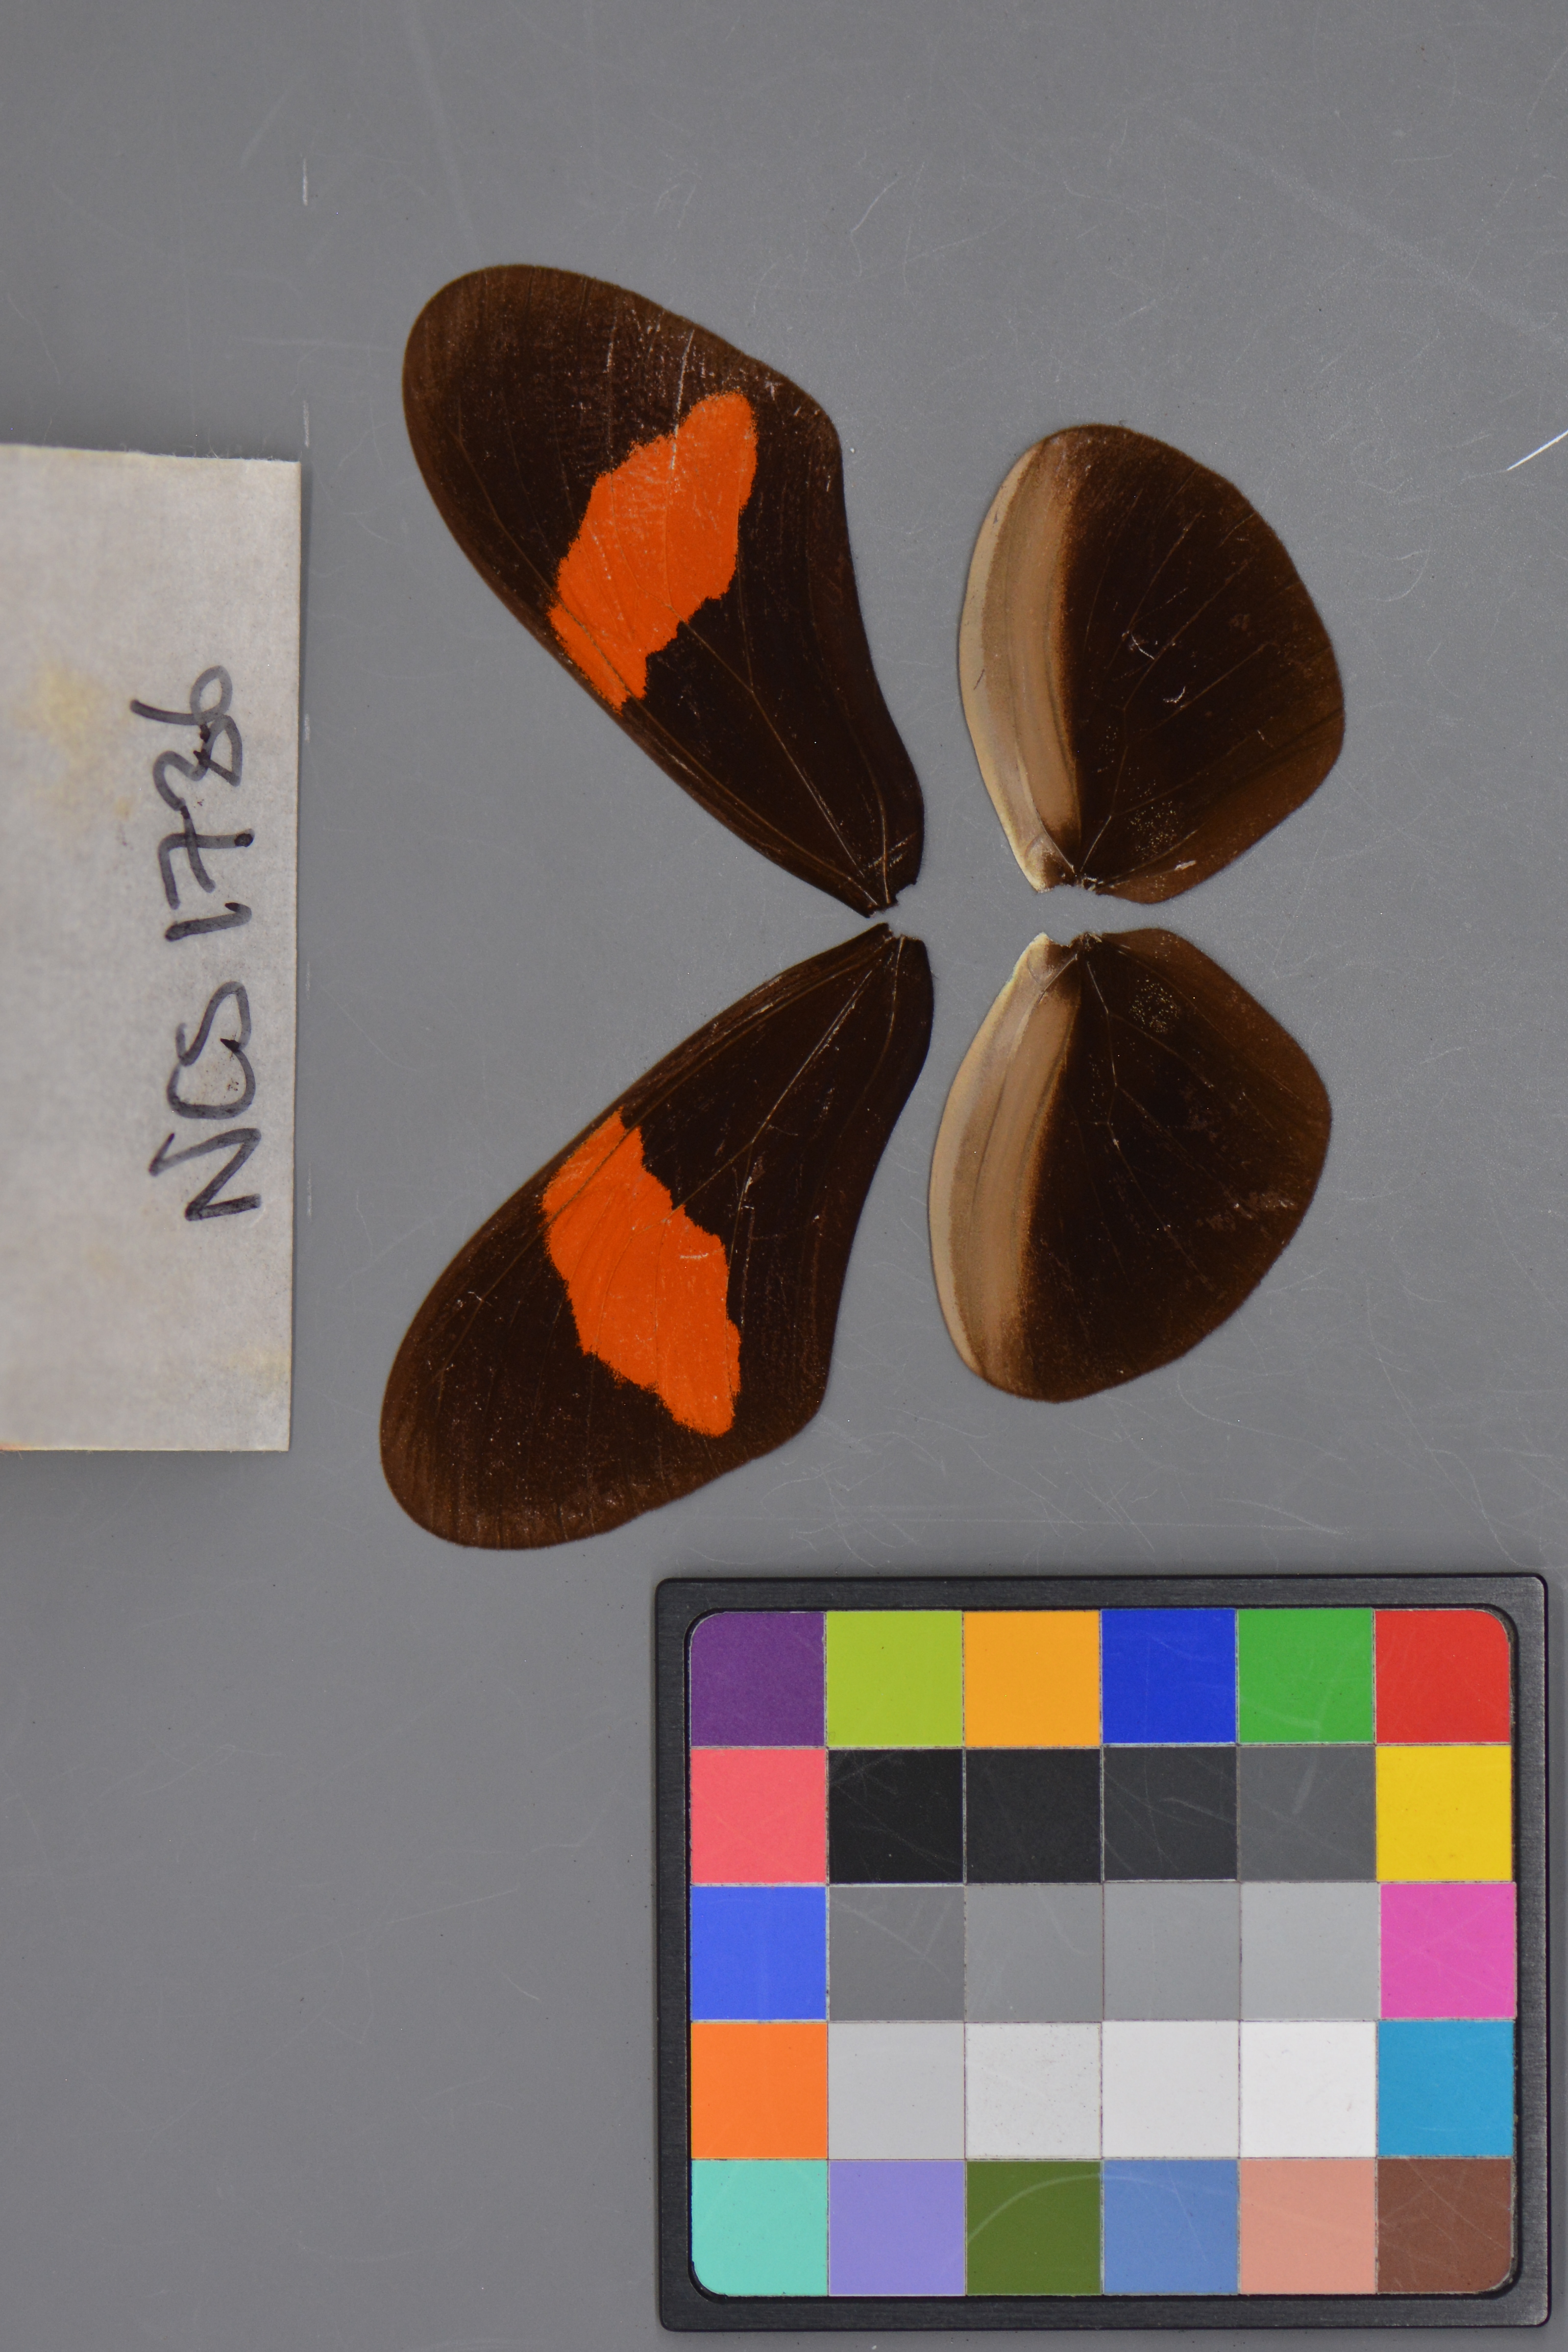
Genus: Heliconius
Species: erato
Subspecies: petiverana
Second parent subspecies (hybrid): hydara
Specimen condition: dorsal